Volvo Halifax Assembly

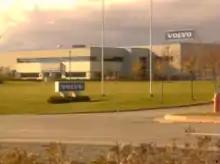
Volvo assembly plant in Bayers Lake Industrial Park, opened in 1987

The Volvo Halifax Assembly Plant located in Halifax, Nova Scotia was opened on 11 June 1963 by Prince Bertil. It was the second assembly plant Volvo opened outside of Sweden and the third non-domestic auto plant in North America after Fiat and Rolls-Royce. Volvo decided to open the plant to bypass hefty North American import tariffs on foreign goods and to capitalize on the newly signed Canadian/American Auto Pact. The plant was operated by Volvo Canada Limited (now Volvo Cars of Canada Corporation) in Toronto, Ontario, and bridged the gap between Volvo of North America (Rockleigh, New Jersey), Volvo headquarters and the flagship Torslanda plant in Gothenburg.